Flint Laboratory

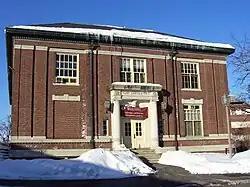
Flint Laboratory in 2011

Flint Laboratory is an academic building and a former dairy laboratory at the University of Massachusetts Amherst. It was the first building of the Ellis Drive "agricultural group", including Stockbridge Hall and an unbuilt hall for agricultural mechanics. At the time of its completion, the laboratory was considered to be "one of the best equipped dairy buildings in the United States" and was described as "a model for the whole country" in one edition of the Works Progress Administration guidebook to Massachusetts. The building was named after Charles L. Flint, the university's fourth president, the first secretary of the state board of agriculture, a lecturer on dairy farming, and a prolific agricultural writer who wrote a well-received textbook on "Milch Cows" in the late 19th century.